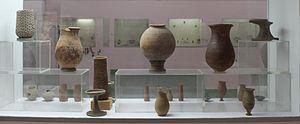
La civilisation de la vallée de l'Indus, ou civilisation harappéenne, du nom de la ville antique de Harappa, est une civilisation de l'Âge du bronze, dont le territoire s'étendait autour de la vallée du fleuve Indus, dans l'ouest du sous-continent indien. Ses traits caractéristiques se développent durant une période dite « mature », qui va d'environ 2600 av. J.-C. à 1900 av. J.-C., mais plus largement les phases associées à cette civilisation vont au moins de la fin du IVᵉ millénaire av. J.‑C. au début du IIᵉ millénaire av. J.‑C.